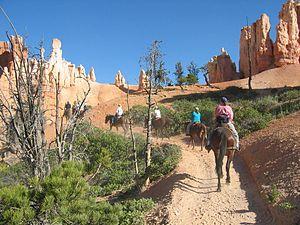
Randonnée à cheval dans le parc national de Bryce Canyon, Utah, USA
Le parc national de Bryce Canyon est un parc national américain situé dans le Sud de l'Utah.